Marion Meade

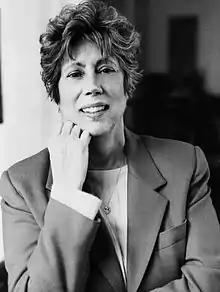
Meade in 2009

Marion Meade (born Marion Lolita Sidhu; January 7, 1934 – December 29, 2022) was an American biographer and novelist. She was best known for her portraits of writers and filmmakers.